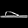
Label: Sandal